Qatar national football team

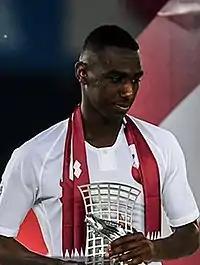
Almoez Ali is Qatar's top scorer with 60 goals.

The following 28 players were called up to prepare for the 2026 FIFA World Cup qualification matches against Iran and Uzbekistan in June 2025.